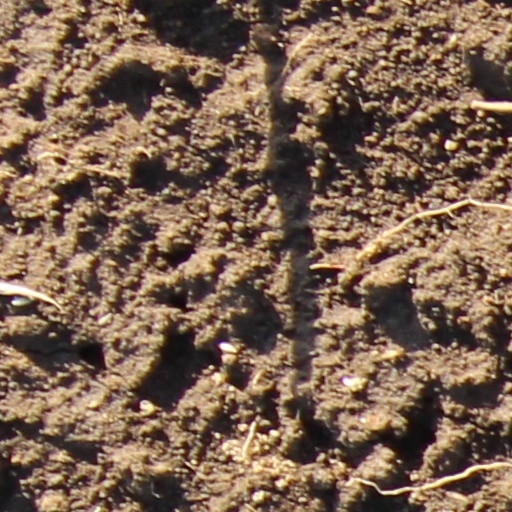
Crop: wheat